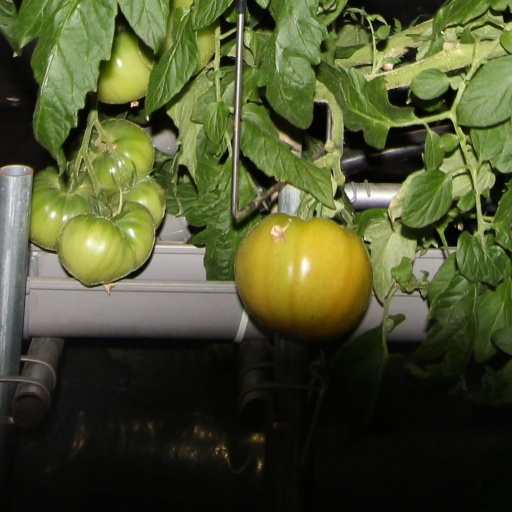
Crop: tomato